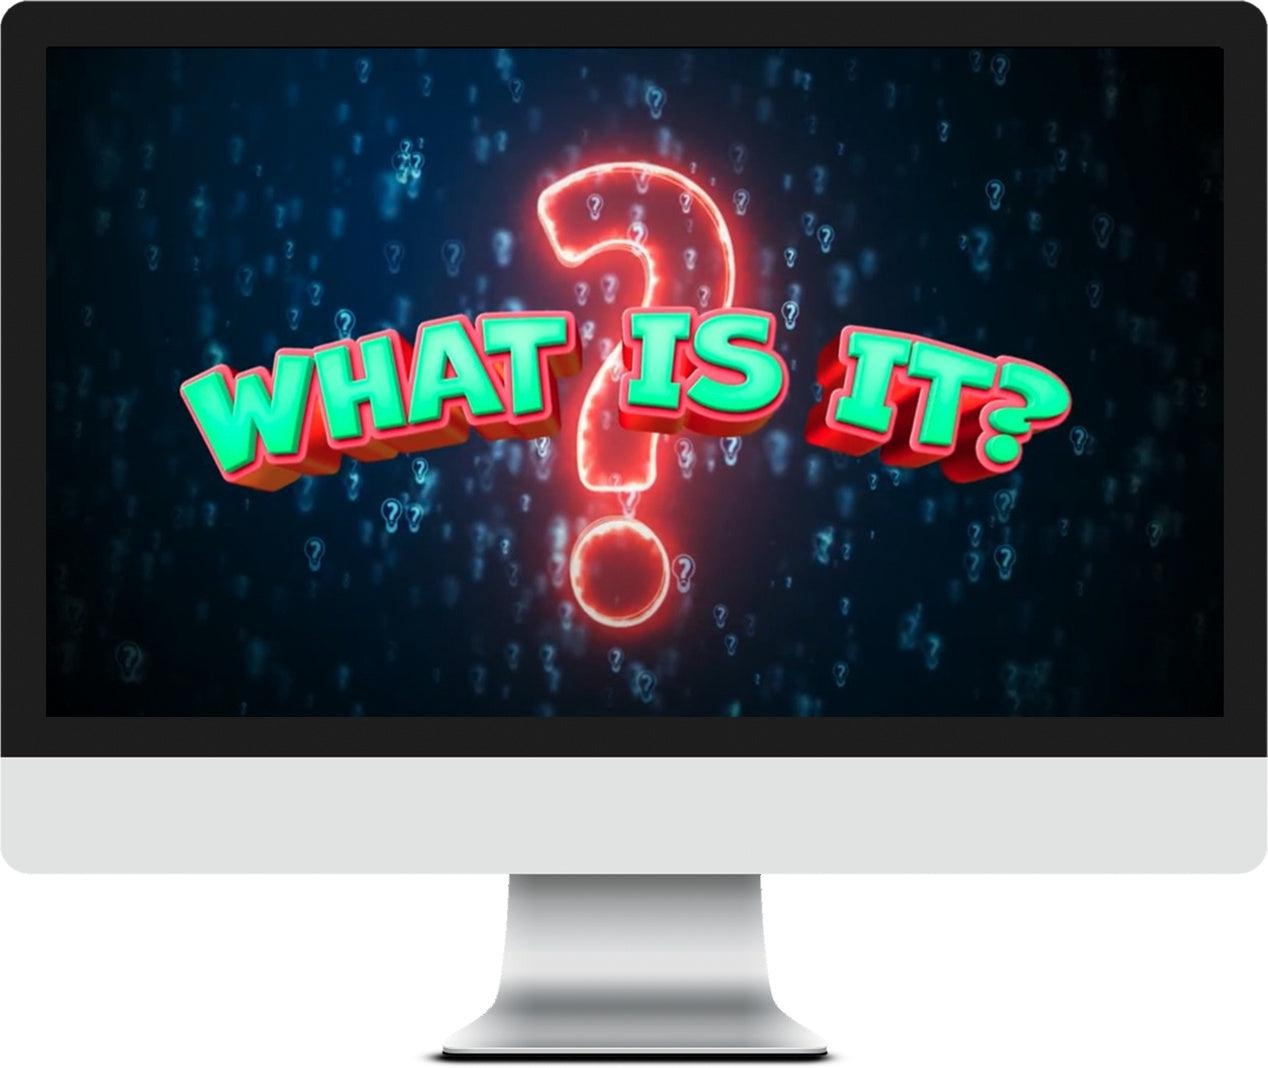
What Is It? Church Game Video
Use This Game Along With Any Of Our Children's Ministry Curriculum! This silly game video is perfect to get kids on their feet and moving. In this variation of one of our super popular "Closeups Game," kids will be challenged to figure out exactly what they are looking at. When they have their decision, they must do the action on the screen to answer. You can also preview the game here: Guaranteed to Be Awesome! 100% Money-Back Guarantee . Our Children's Ministry resources are guaranteed to be awesome. If you don't absolutely love this media pack, just let us know within 30 days and we'll give you a full refund, and a big hug. No questions asked. Looking for Children's Ministry Curriculum With Videos ?
Brand: Children's Ministry Deals
Category: Media > Videos > Digital Downloads